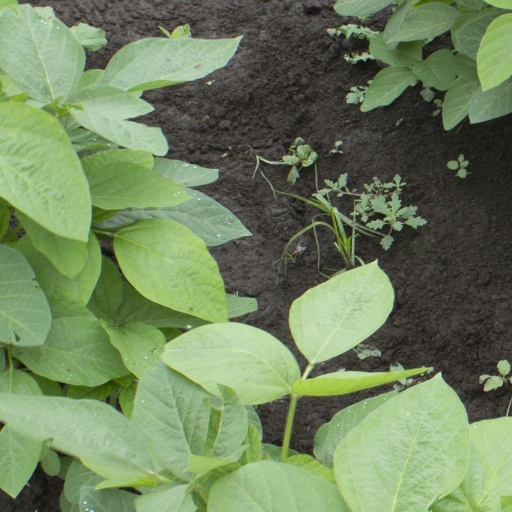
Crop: soybean